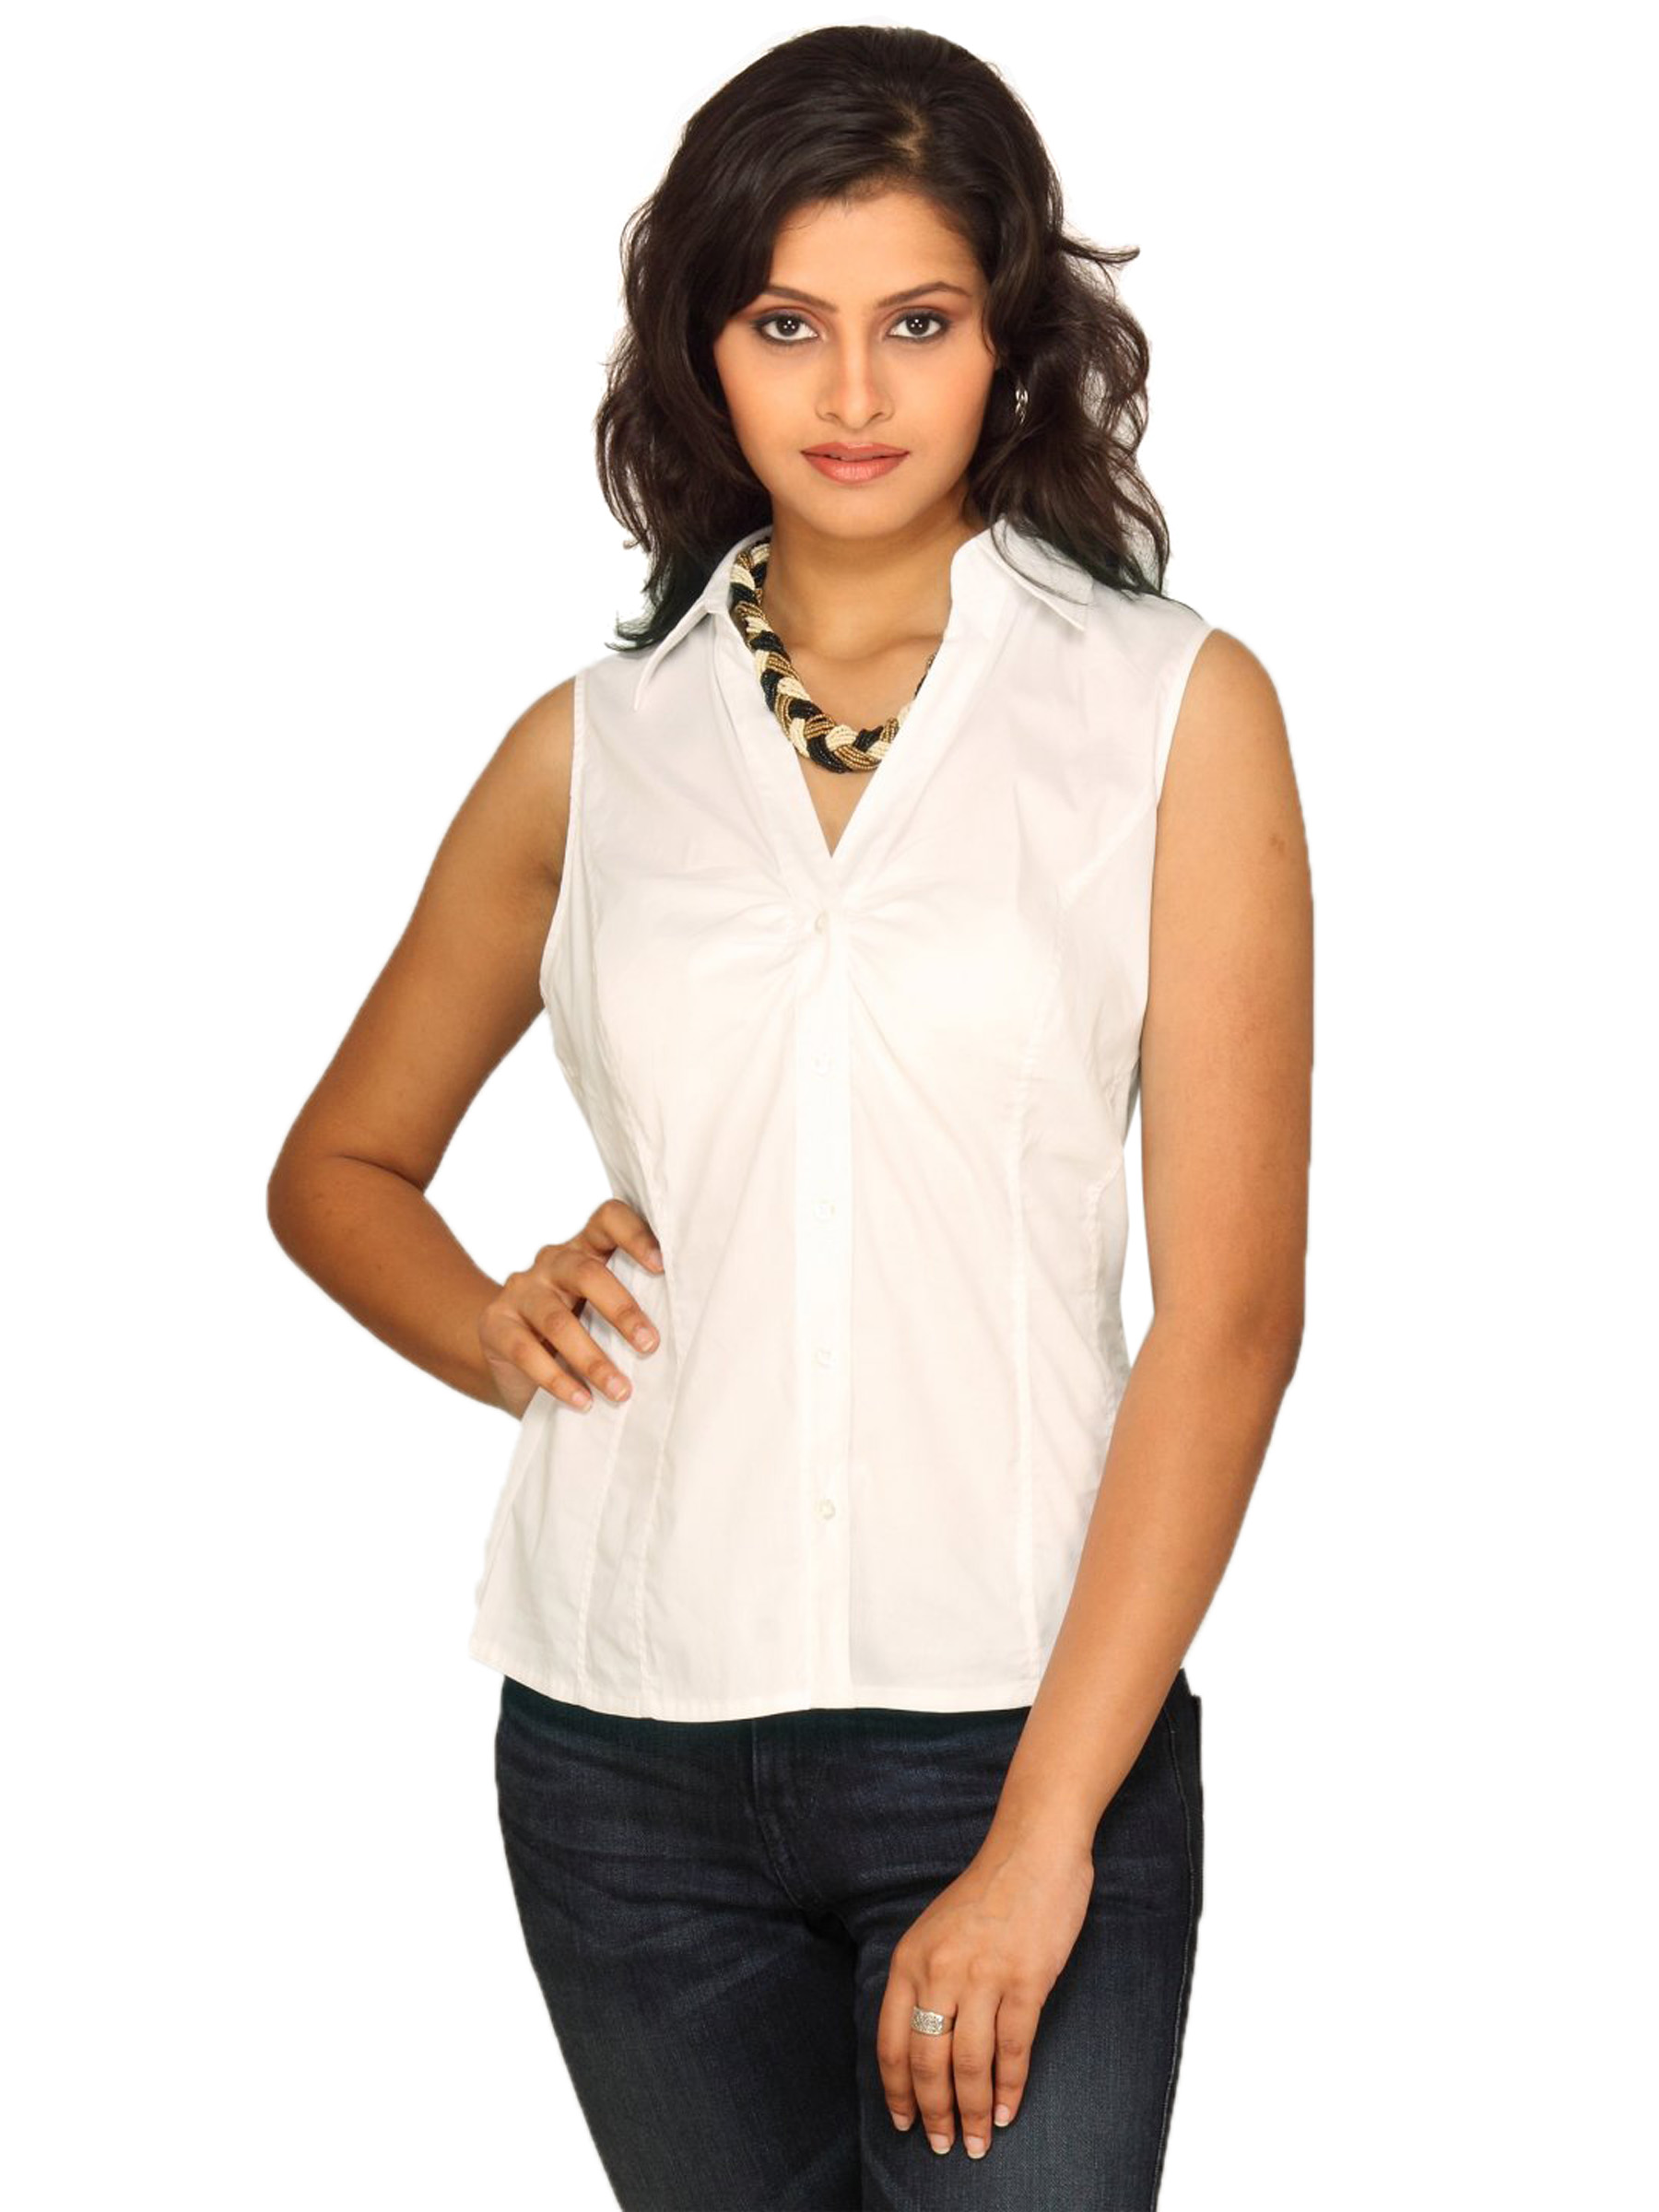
s.Oliver Women's White Blouse Top
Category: Apparel / Topwear / Tops
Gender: Women
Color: White
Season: Summer 2011
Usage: Casual